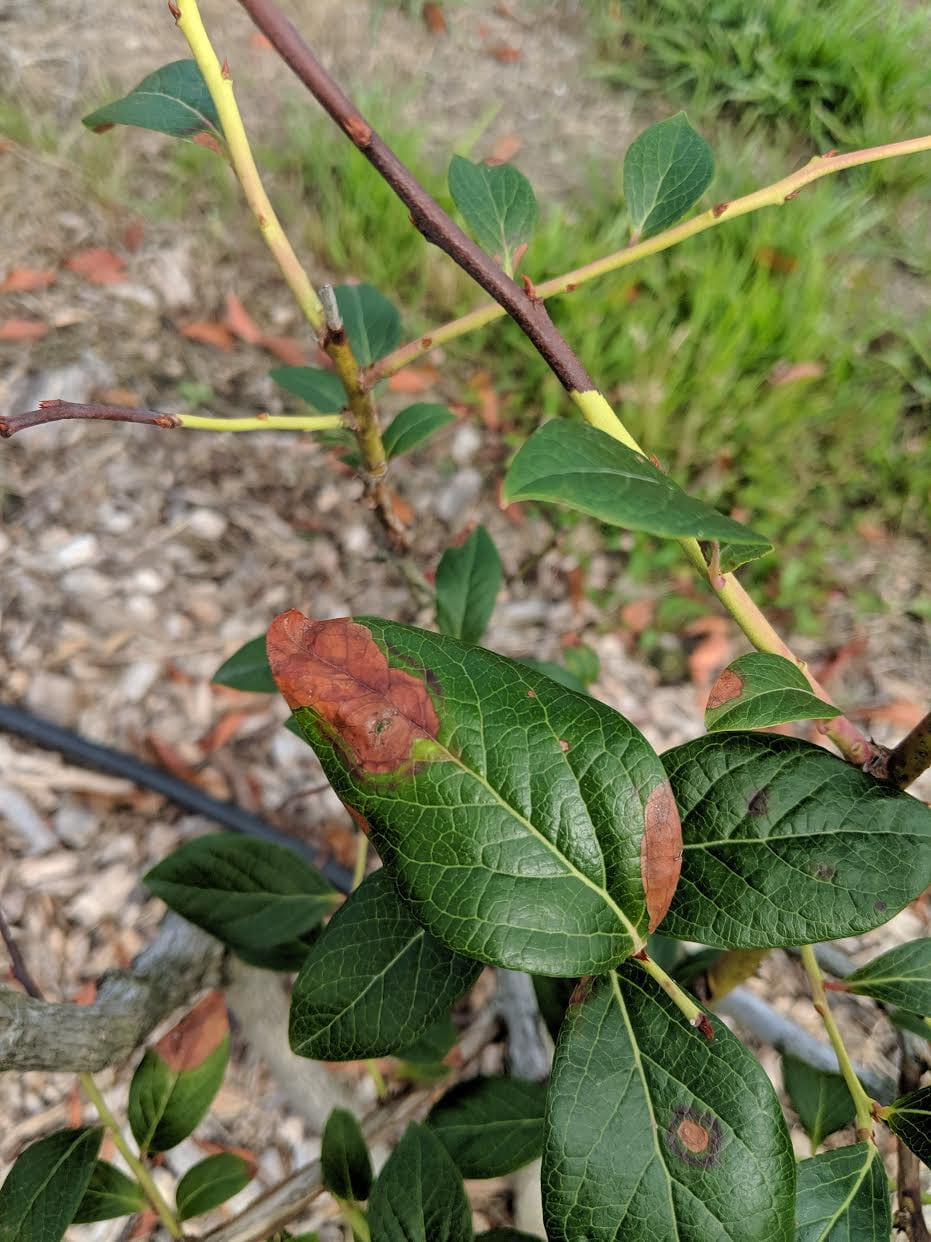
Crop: blueberry
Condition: rust